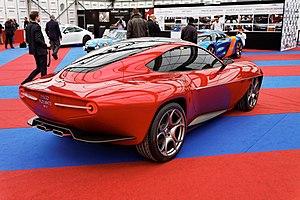
Alfa Romeo est une société de construction d'automobiles italienne fondée le 24 juin 1910 à Milan. Depuis 1986, ce constructeur automobile fait partie du groupe Fiat SpA et constitue depuis février 2007 une division de Fiat Group Automobiles SpA qui regroupe toutes les marques automobiles du groupe Fiat Chrysler Automobiles. Il était auparavant la propriété de l'État italien, à travers sa holding publique IRI, de 1933 à 1986.